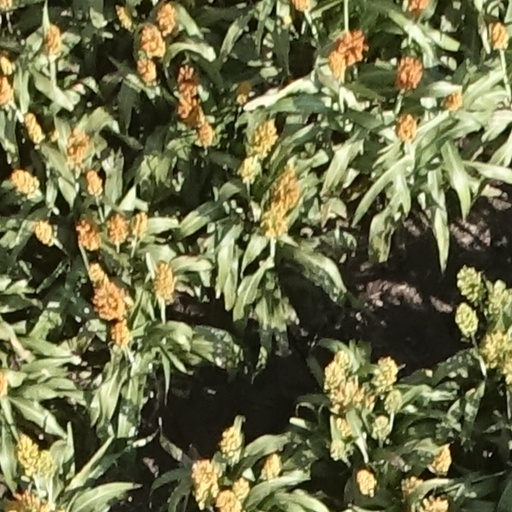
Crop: sorghum